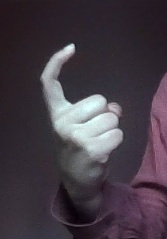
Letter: ra